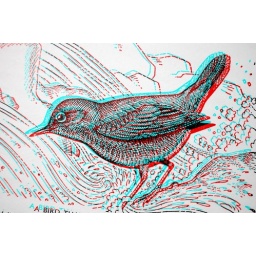
thank you to the kind man in the notting hill book exchange for volume ten of the new illustrated animal kingdom.